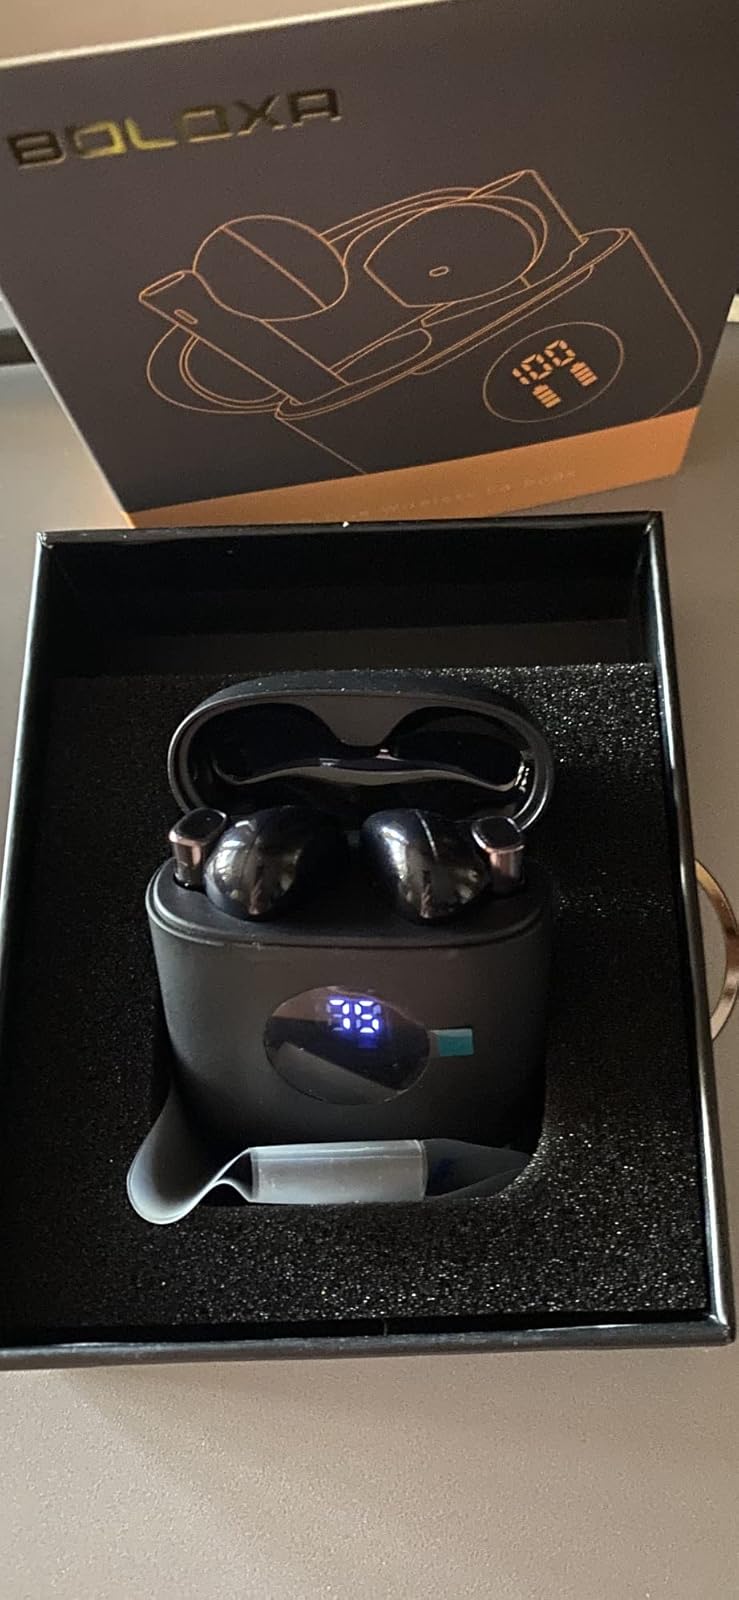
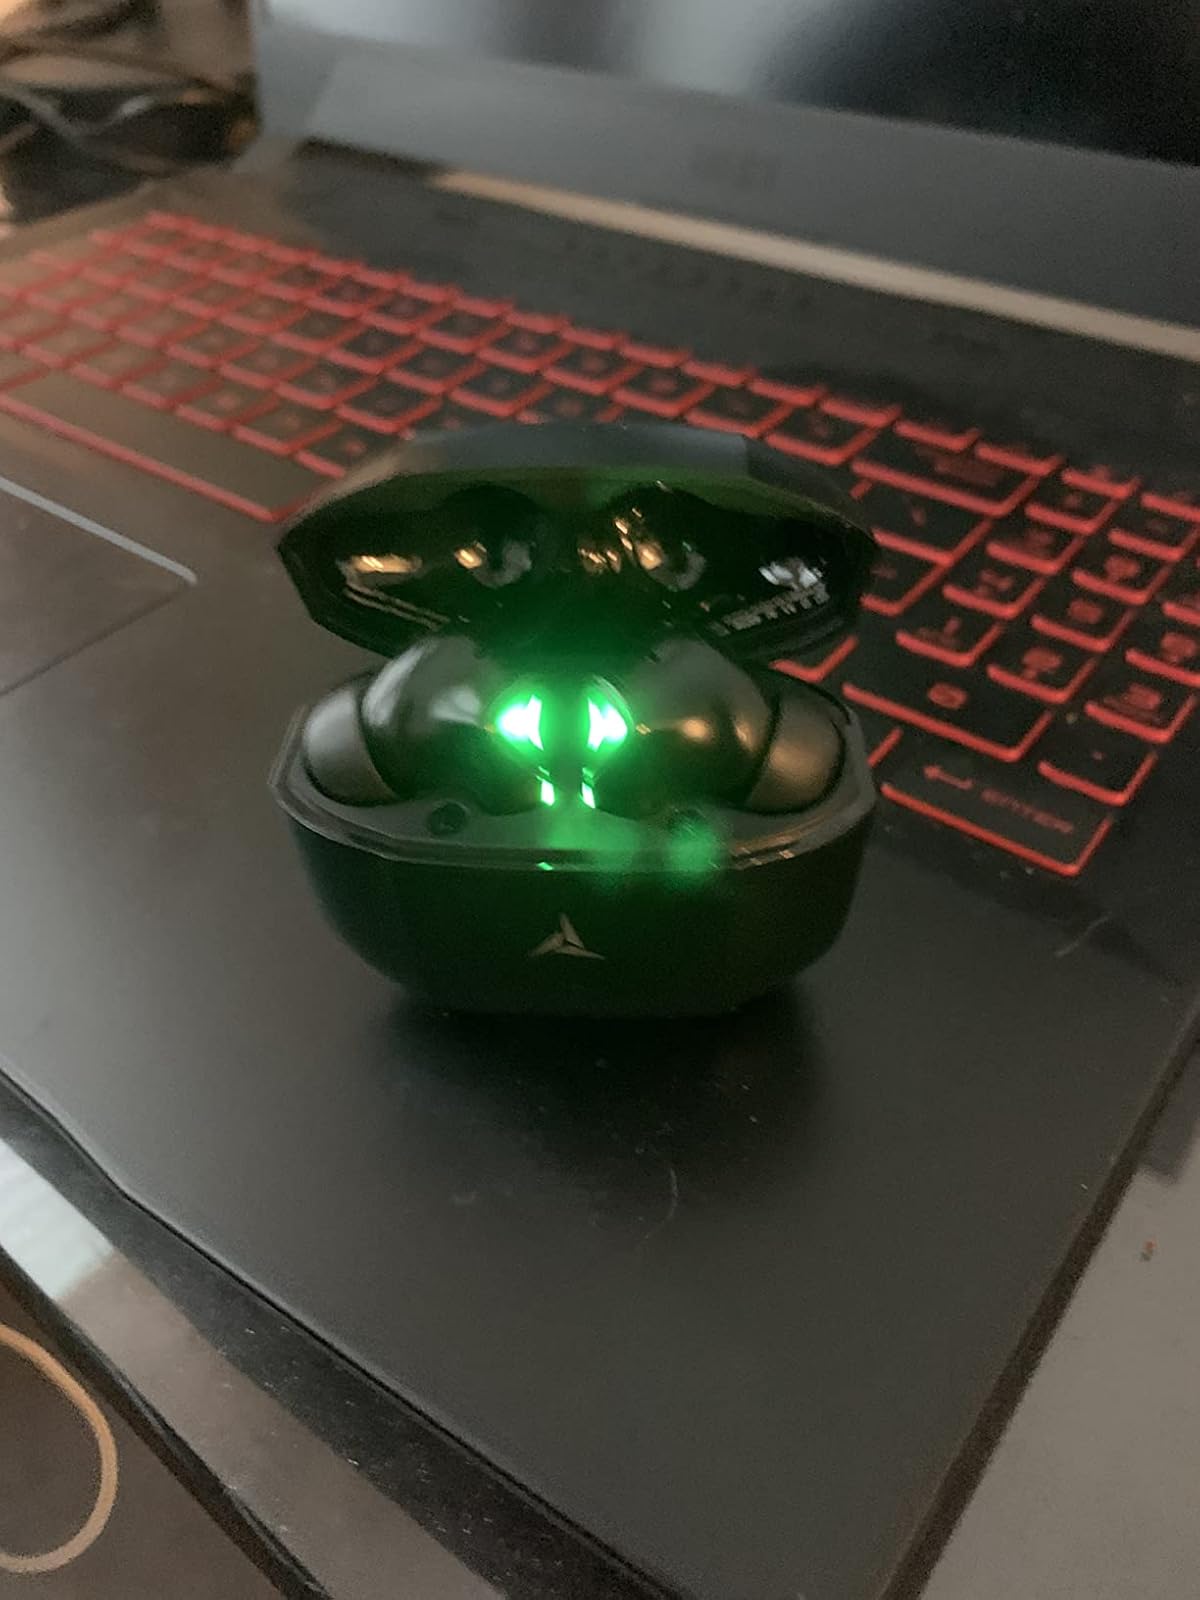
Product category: earbuds
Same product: no